Pettiward family

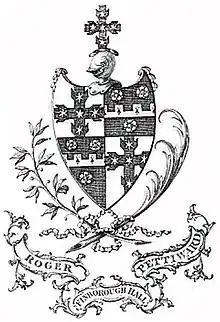
Bookplate of Roger Pettiward (died 1833). Arms: "Argent, a cross raguly sable charged with five estoiles of the first" (Pettiward), quartering: "Sable, a fess embattled ermine between three roses argent" (heiress of unknown family, possibly White of Putney; or the Mortlock family)

Roger Pettiward (1754–1833), FRS, Fellow of the Society of Antiquaries (1788), eldest son and heir. He was a partner in the wholesale stationery firm of Wright and Gill, of Abchurch Lane, but soon retired from business. The firm had been founded on London Bridge by William Gill (d.26 March 1798), Sheriff of the City of London in 1781, Lord Mayor of London in 1788, and Treasure of Christ's Hospital in 1785, who amassed a fortune of £300,000. His original co-founding partner was Thomas Wright (d.7 April 1798) of Dulwich, Sheriff of the City of London in 1779, Lord Mayor of London in 1785, who amassed an equal if not greater fortune. The firm was situated in Abchurch Street, opposite the Post Office. Roger Pettiward (1754–1833) was Master of the Worshipful Company of Stationers (1831–32). In 1794 he purchased Finborough Hall, near Stowmarket, Suffolk,